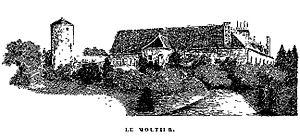
Le Prieuré du saint-Sépulcre de Jaligny - Gravure extraire de :Les fiefs du Bourbonnais (Tome 1
Jaligny-sur-Besbre est une commune française située dans le département de l'Allier et la région Auvergne-Rhône-Alpes. Autrefois appelée Jaligny, elle a pris son nom actuel le 20 novembre 1967.